University of Canberra Firebirds

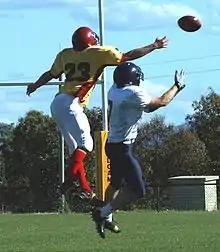
Paul Teede(23) in Capital Bowl XXIII

An 11-year championship drought ensued before the Firebirds claimed a second title in 2005 with a 15–14 overtime win against the Astros in Capital Bowl XIII. With the score tied at 7-all at the end of regulation, the Astros scored a touchdown on the first drive of overtime, with the successful PAT giving them a 14–7 lead. The Firebirds responded with a 10-yard touchdown run by slot receiver Andrew Jackson. Head coach Shawn Willis decided to go for a two-point conversion. Running a counter to the right, running back Travis Ford cut back up the middle and into the endzone for the winning points. Ford was named Capital Bowl MVP with 40 carries for 121 yards and one touchdown.